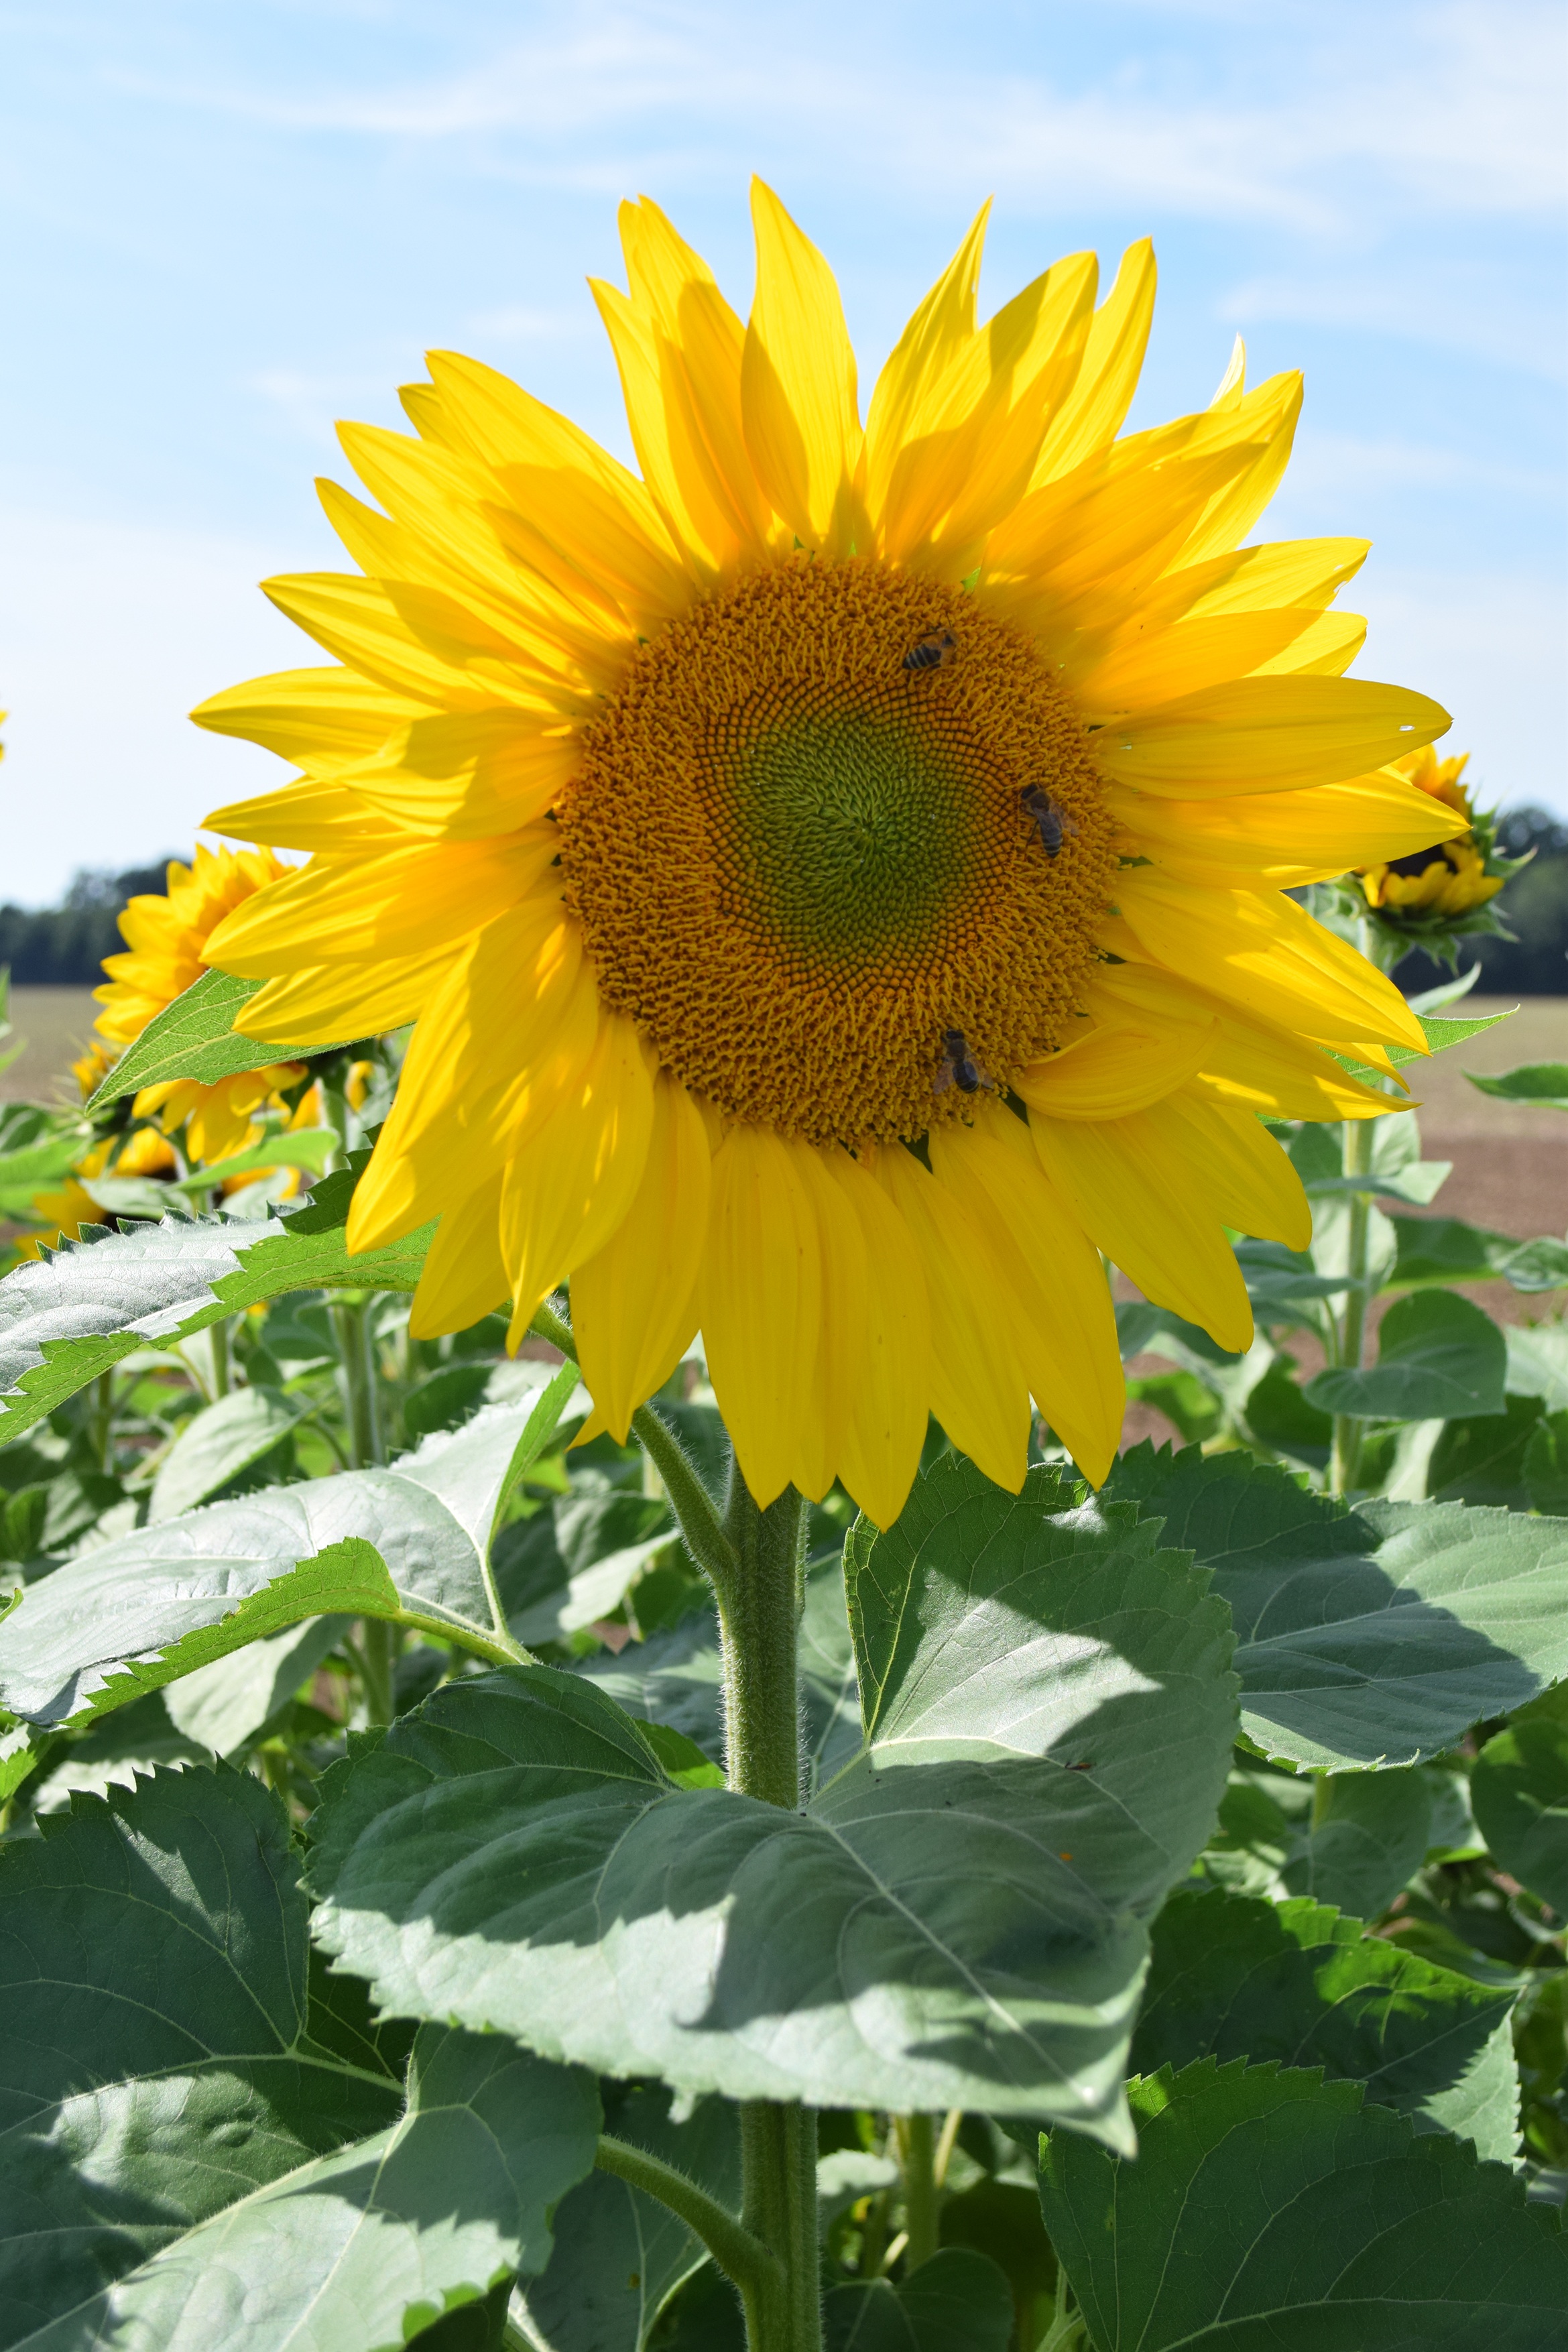
nature, plant, field, flower, petal, summer, botany, yellow, garden, flora, sunflower, bee, sun flower, bud, late summer, sunflower field, flowering plant, daisy family, asterales, sunflower seed, annual plant, land plant